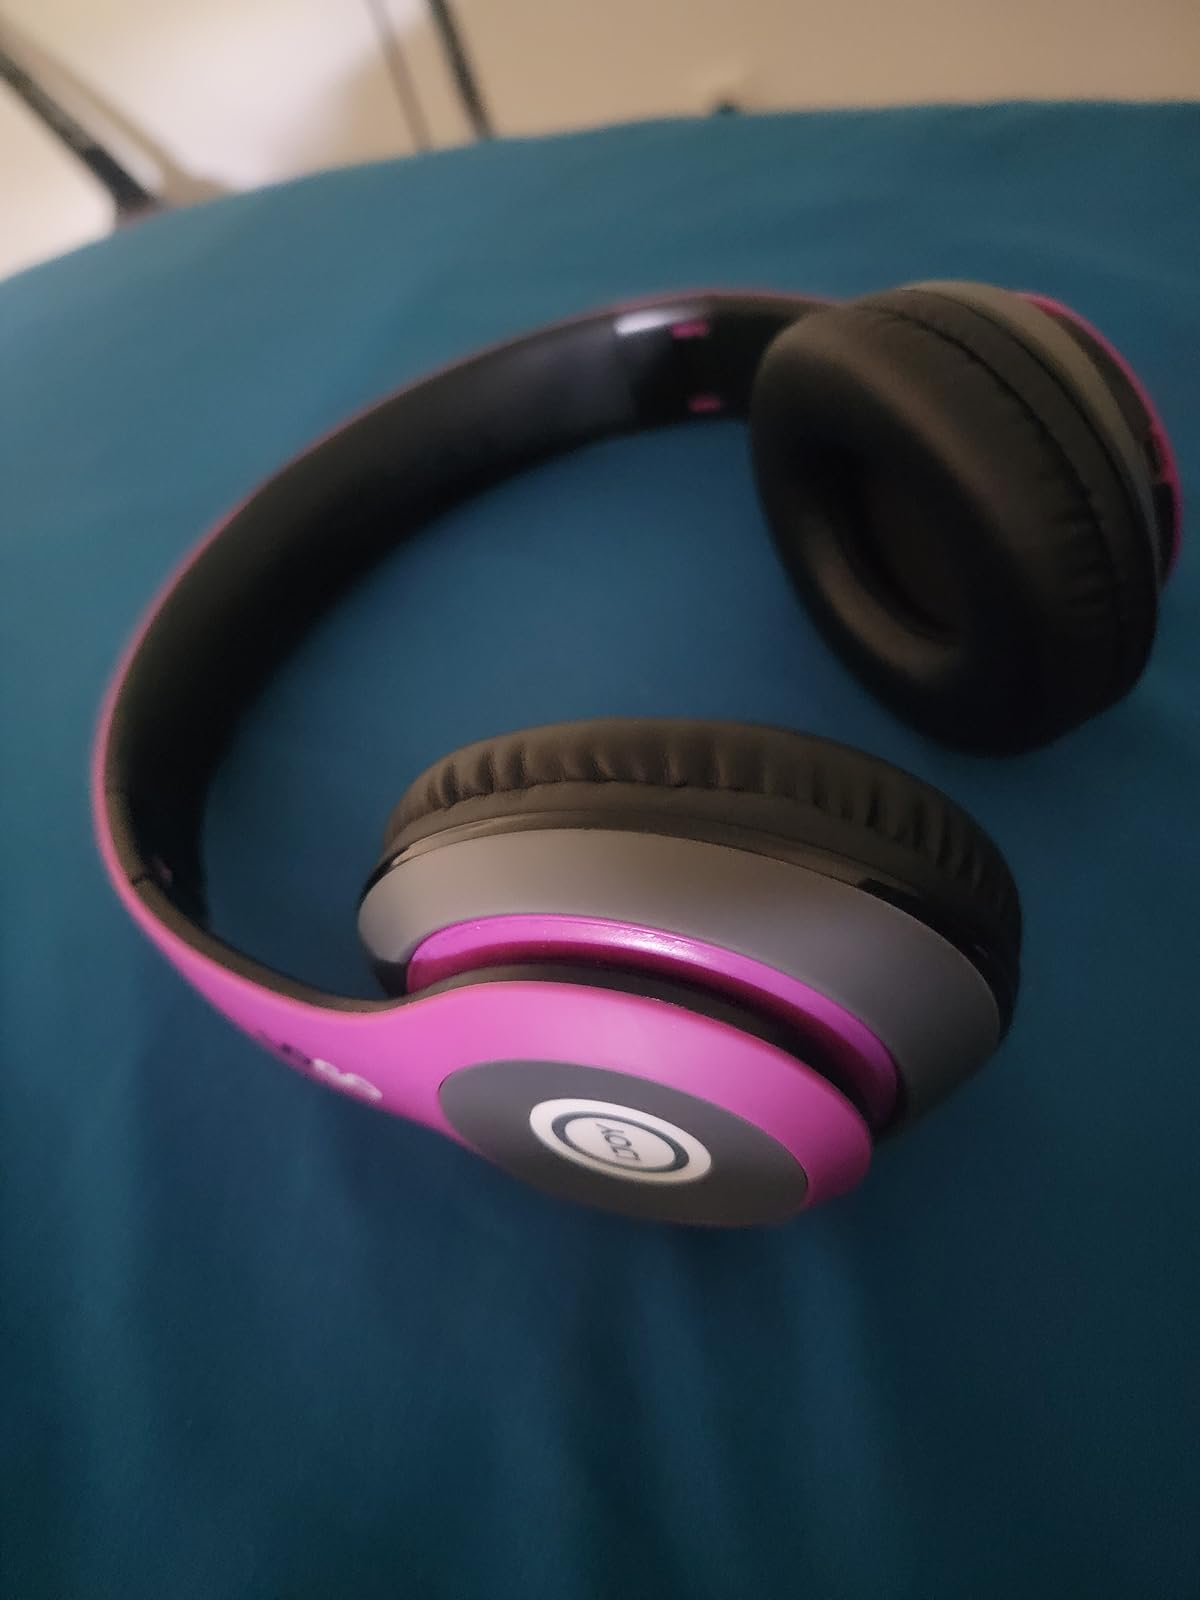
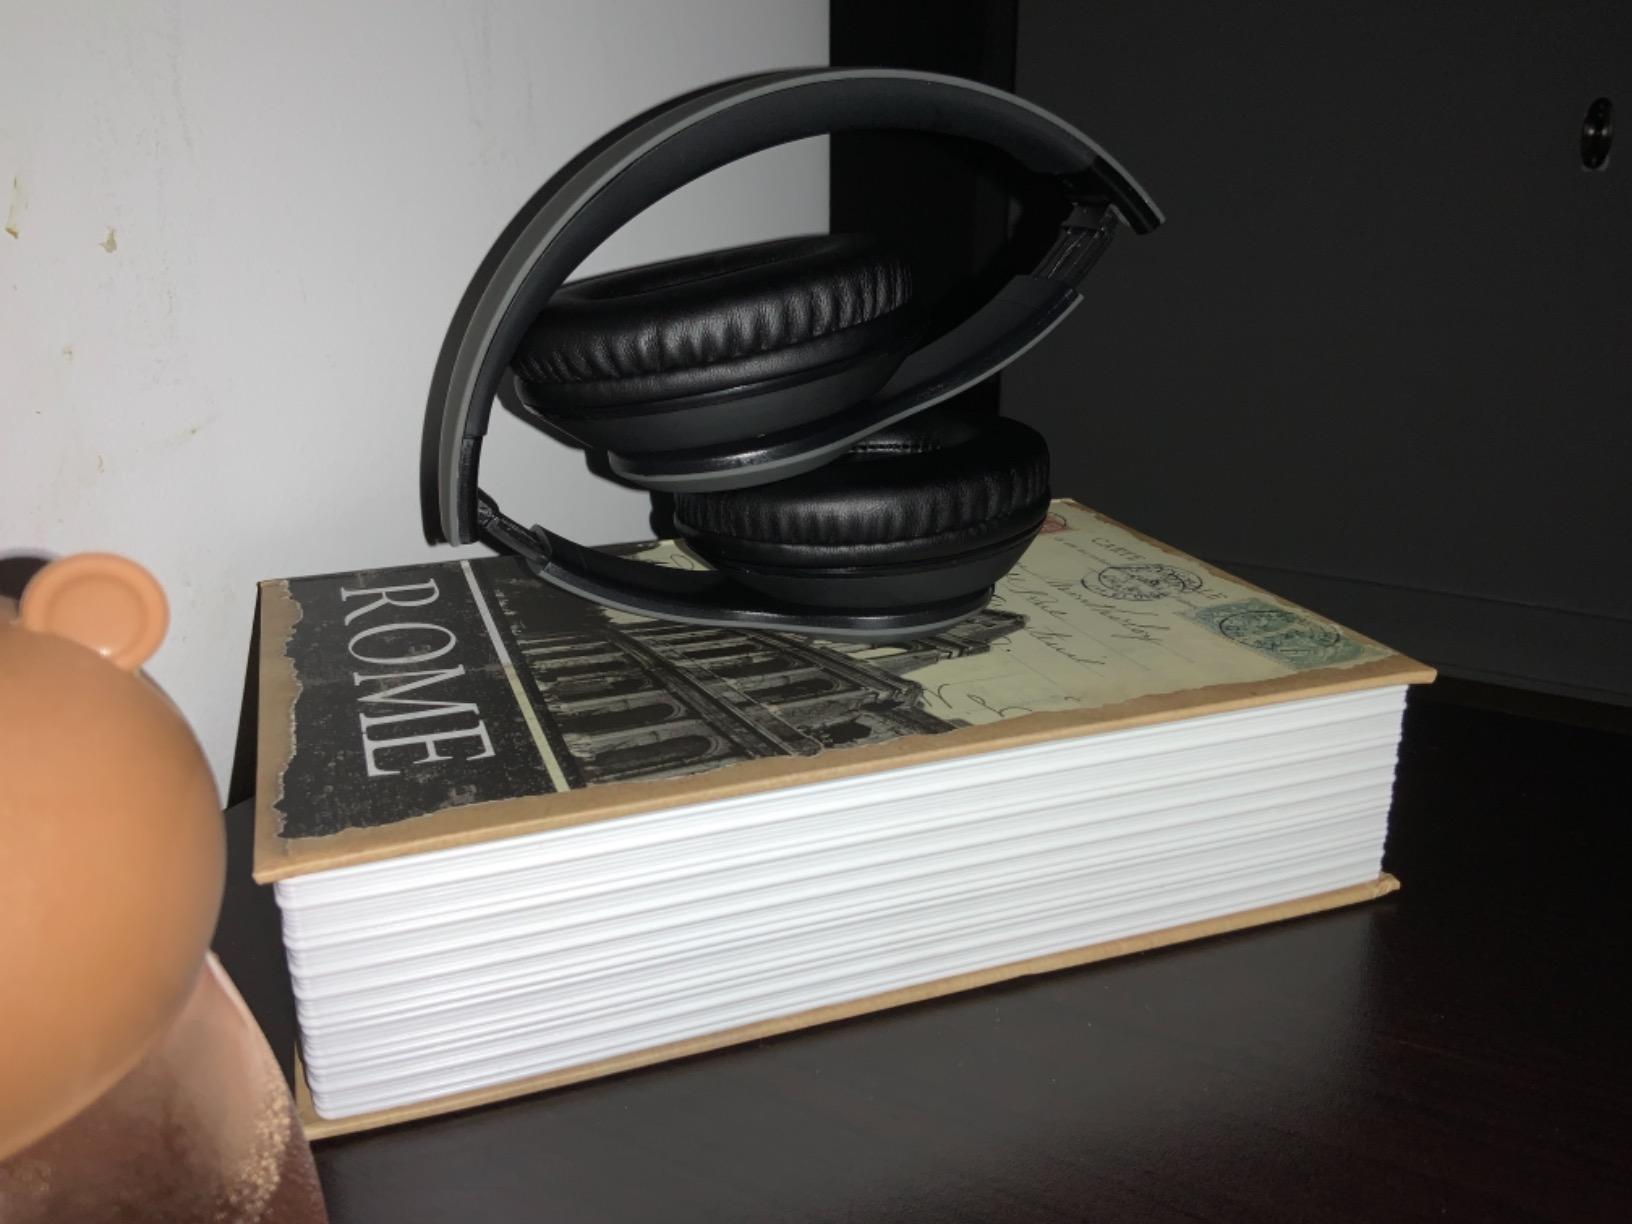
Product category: headphones
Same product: no